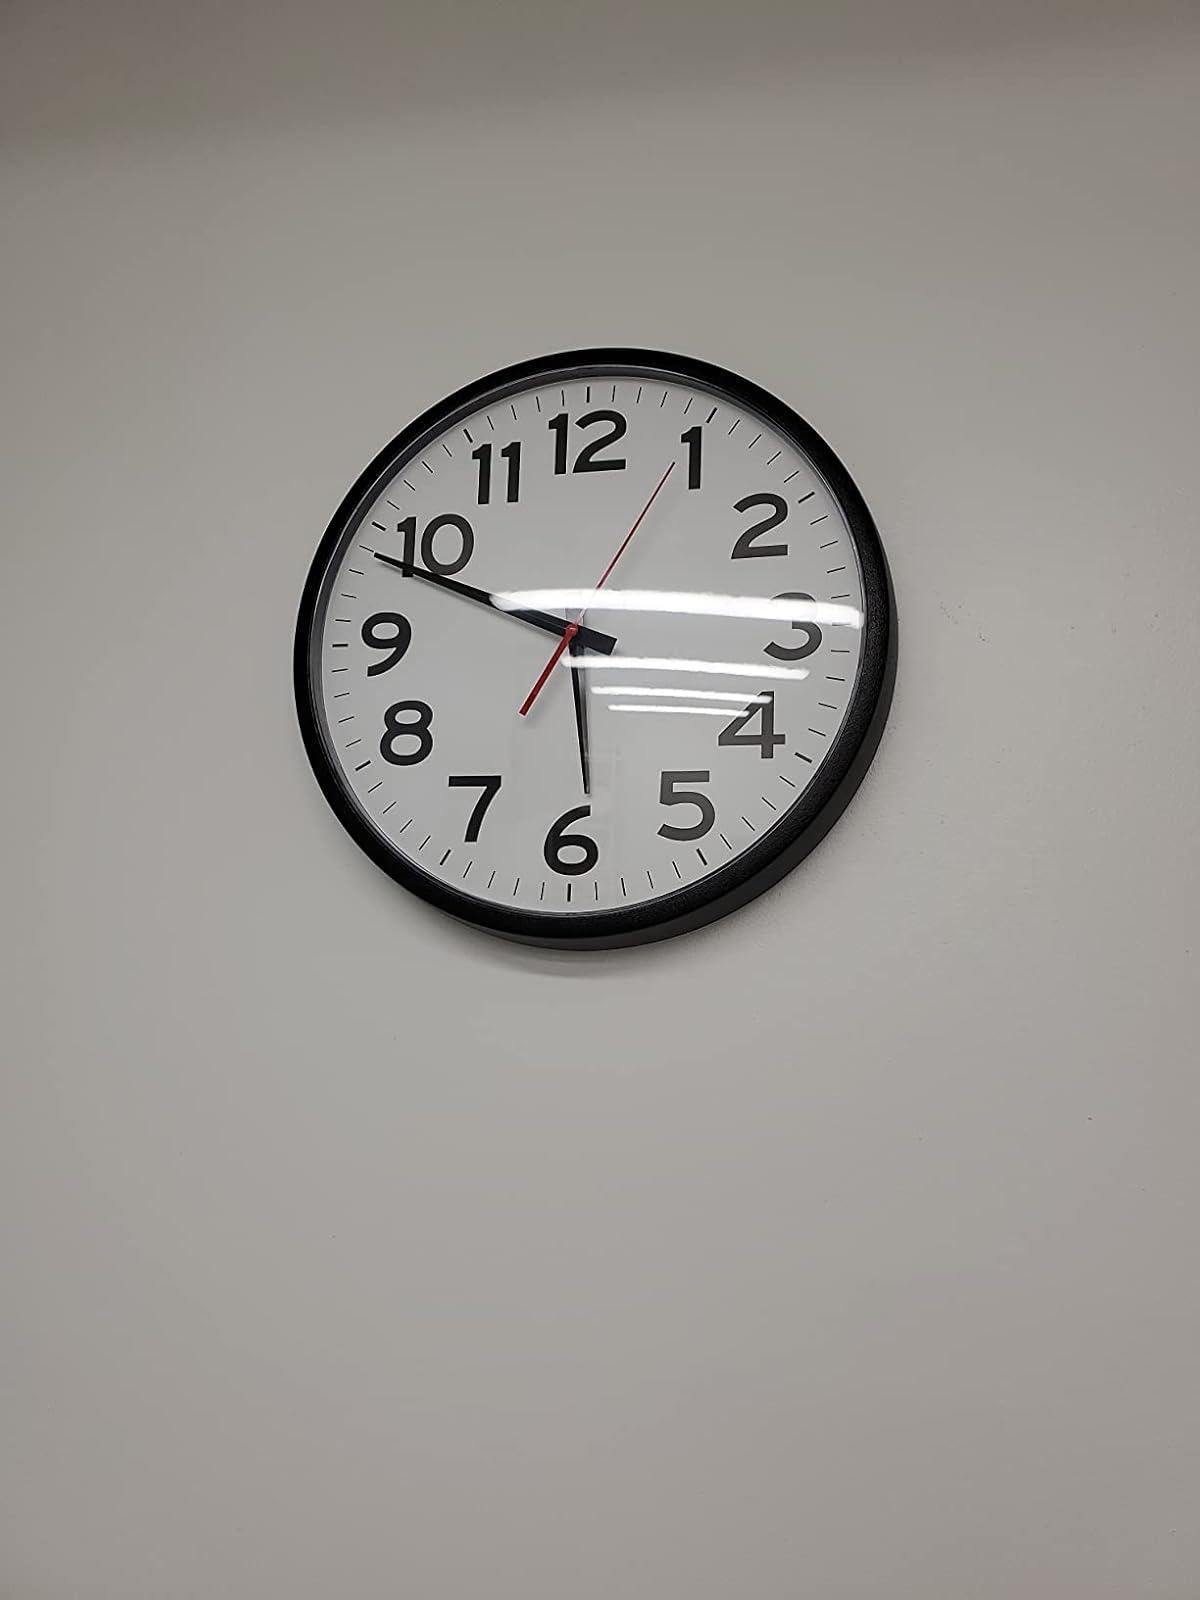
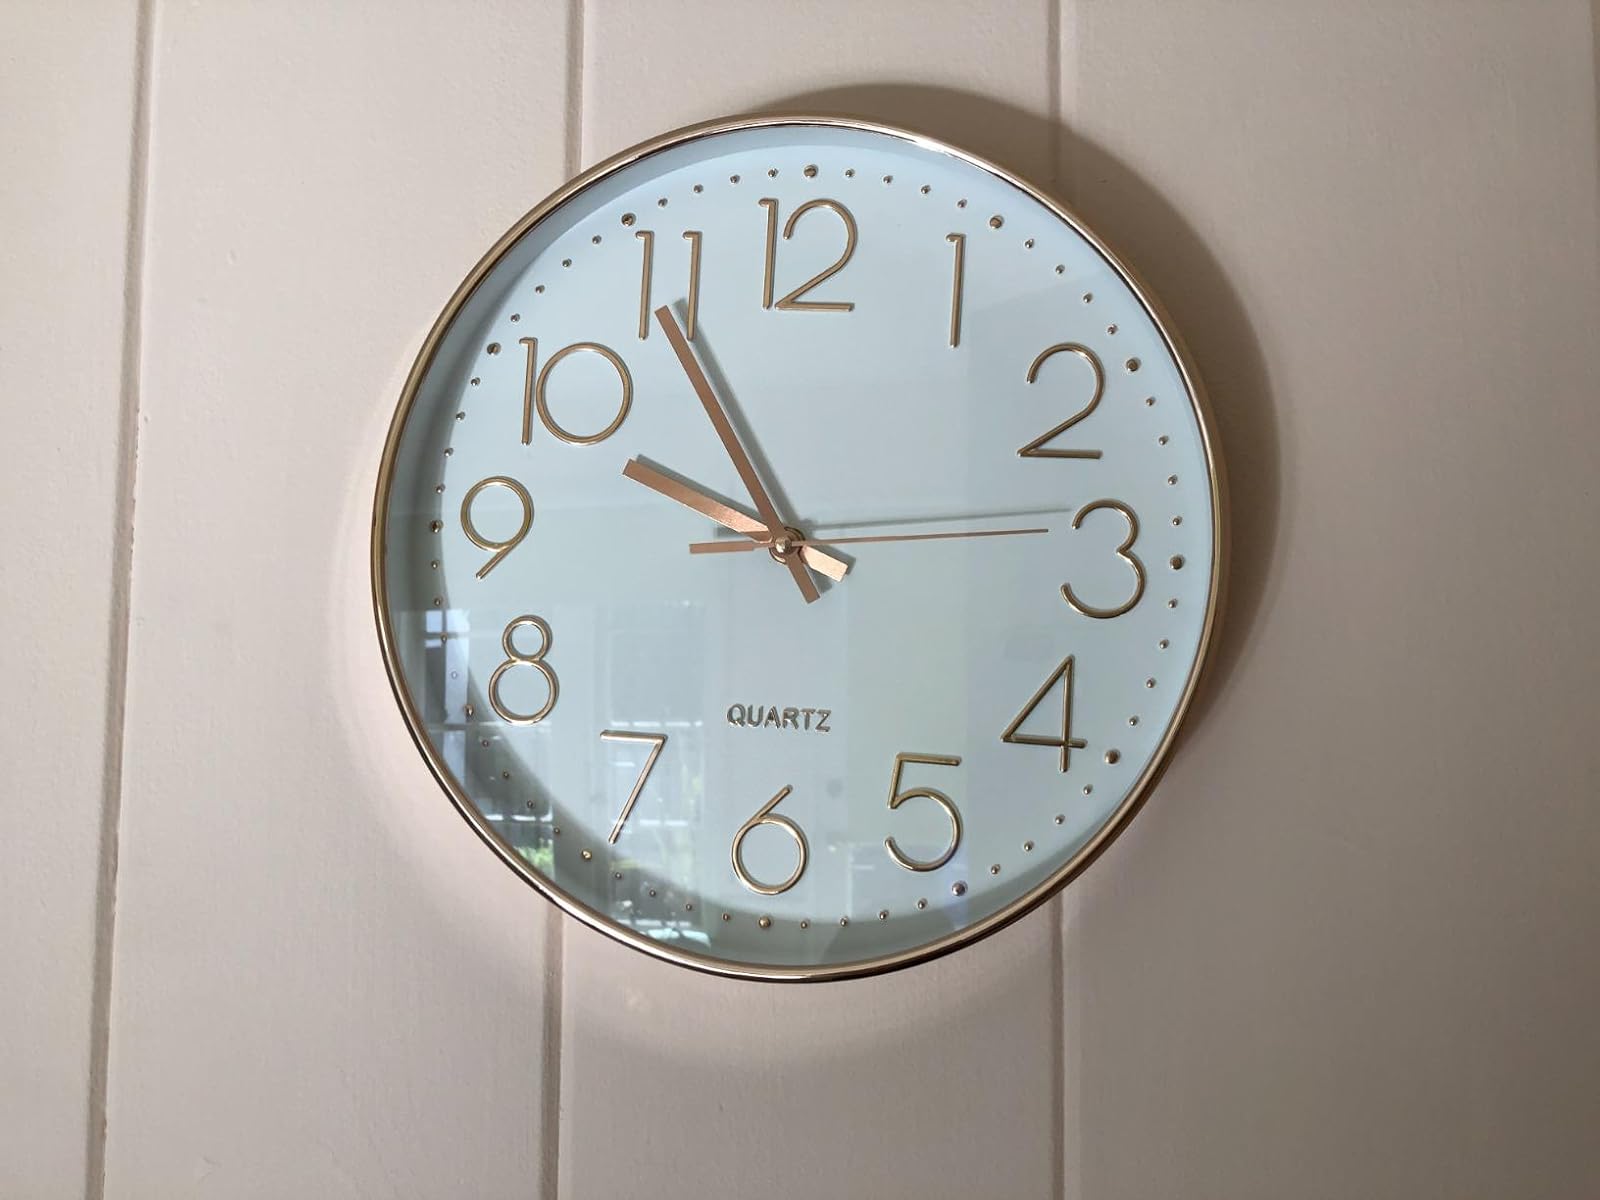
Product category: clock
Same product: no